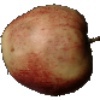
Label: red_apple